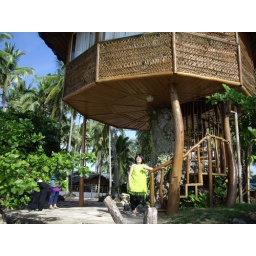
me under the tree house in laiya